5G

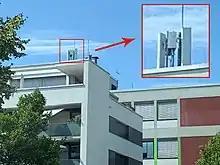
5G 3.5 GHz cell site of Deutsche Telekom in Darmstadt, Germany

5G networks are cellular networks, in which the service area is divided into small geographical areas called "cells". All 5G wireless devices in a cell communicate by radio waves with a cellular base station via fixed antennas, over frequencies assigned by the base station. The base stations, termed nodes, are connected to switching centers in the telephone network and routers for Internet access by high-bandwidth optical fiber or wireless backhaul connections. As in other cellular networks, a mobile device moving from one cell to another is automatically handed off seamlessly.